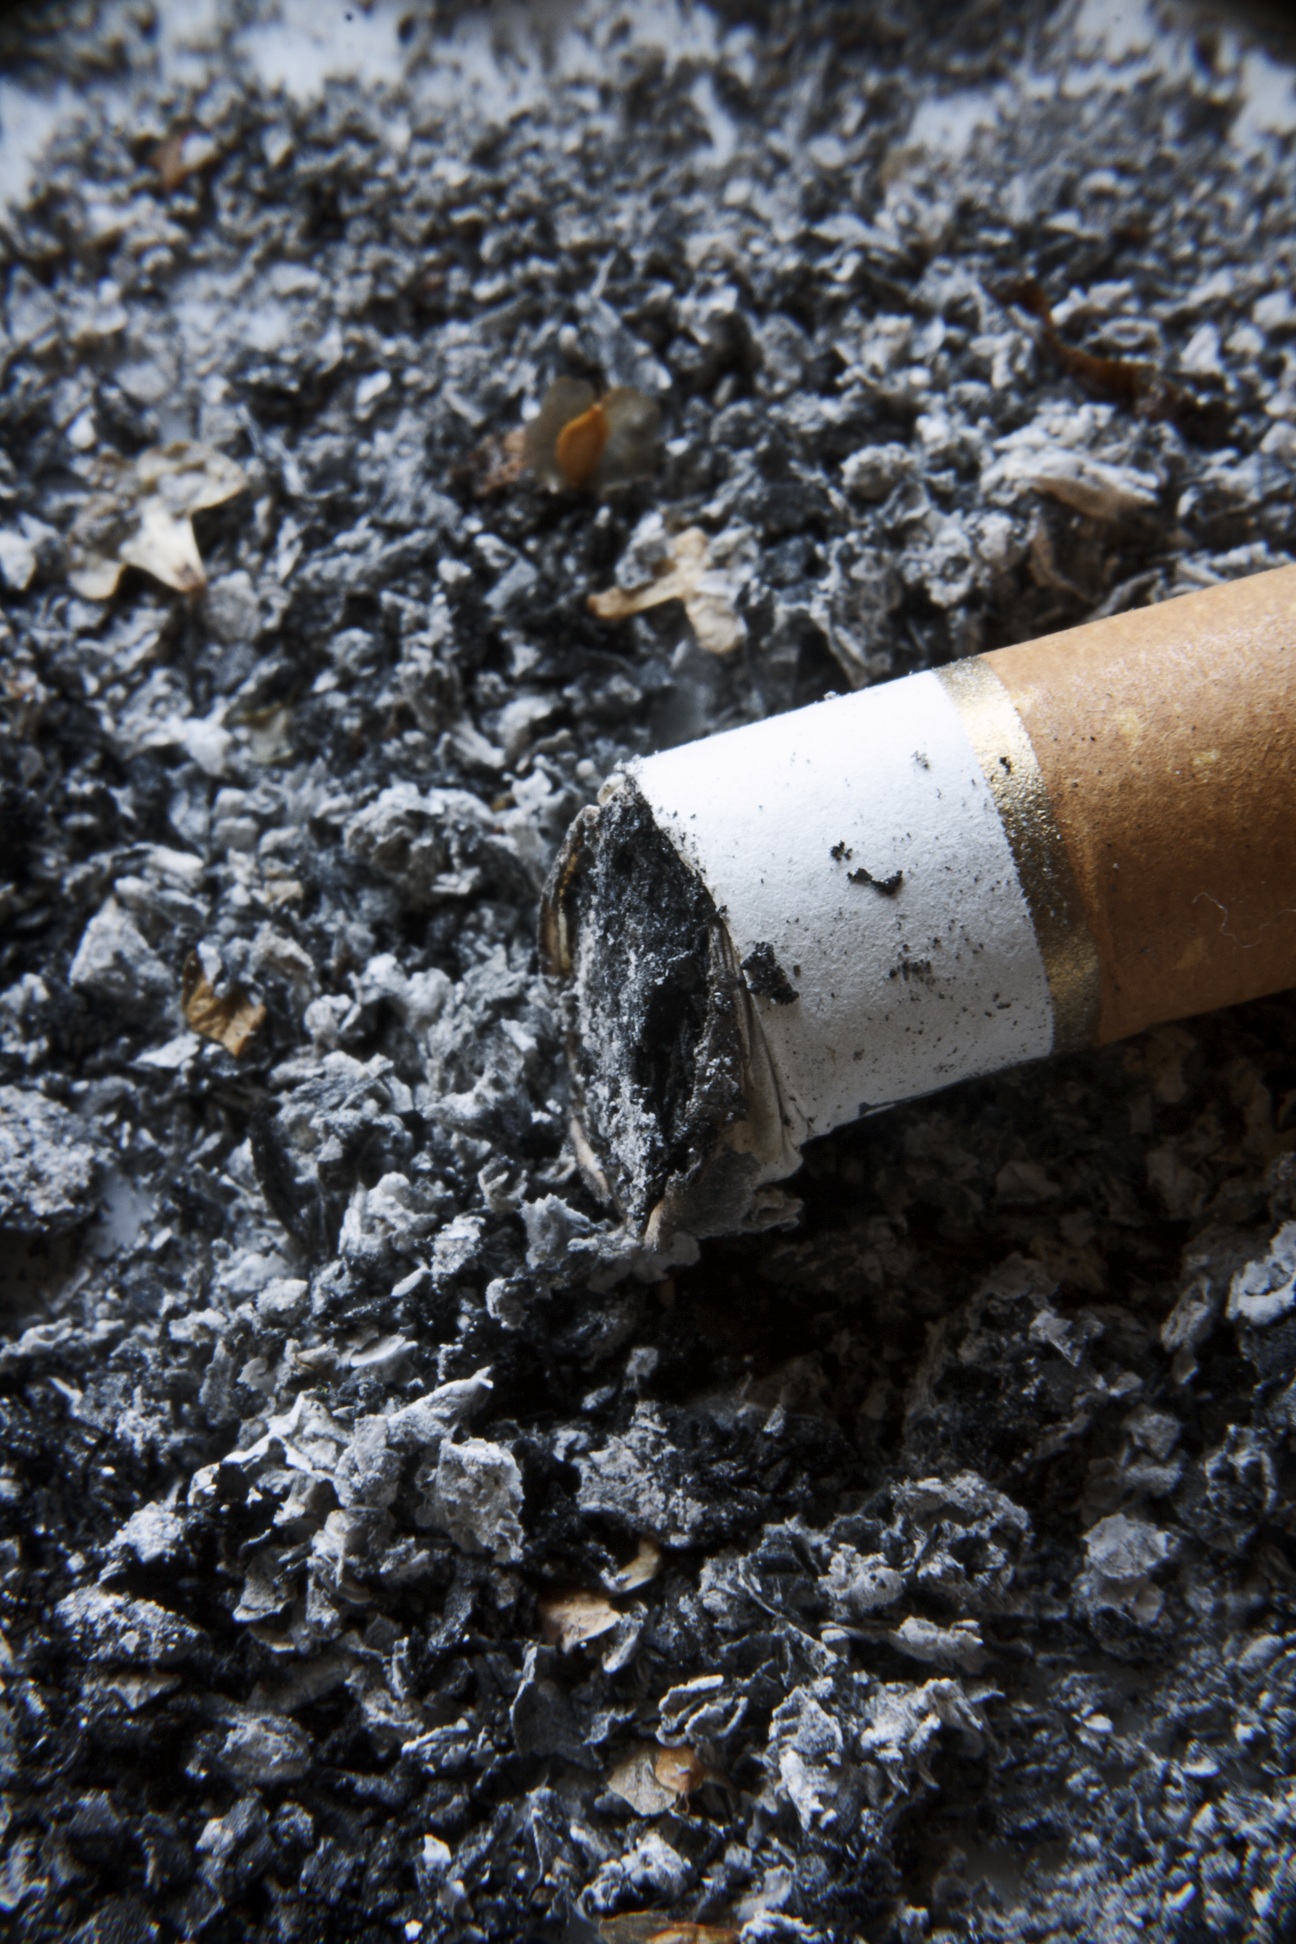
tree, water, nature, rock, snow, winter, wood, smoking, asphalt, ice, weather, soil, ash, cigarette, material, close up, geology, toxic, addiction, tobacco, macro photography, butt, habit, unhealthy, nicotine